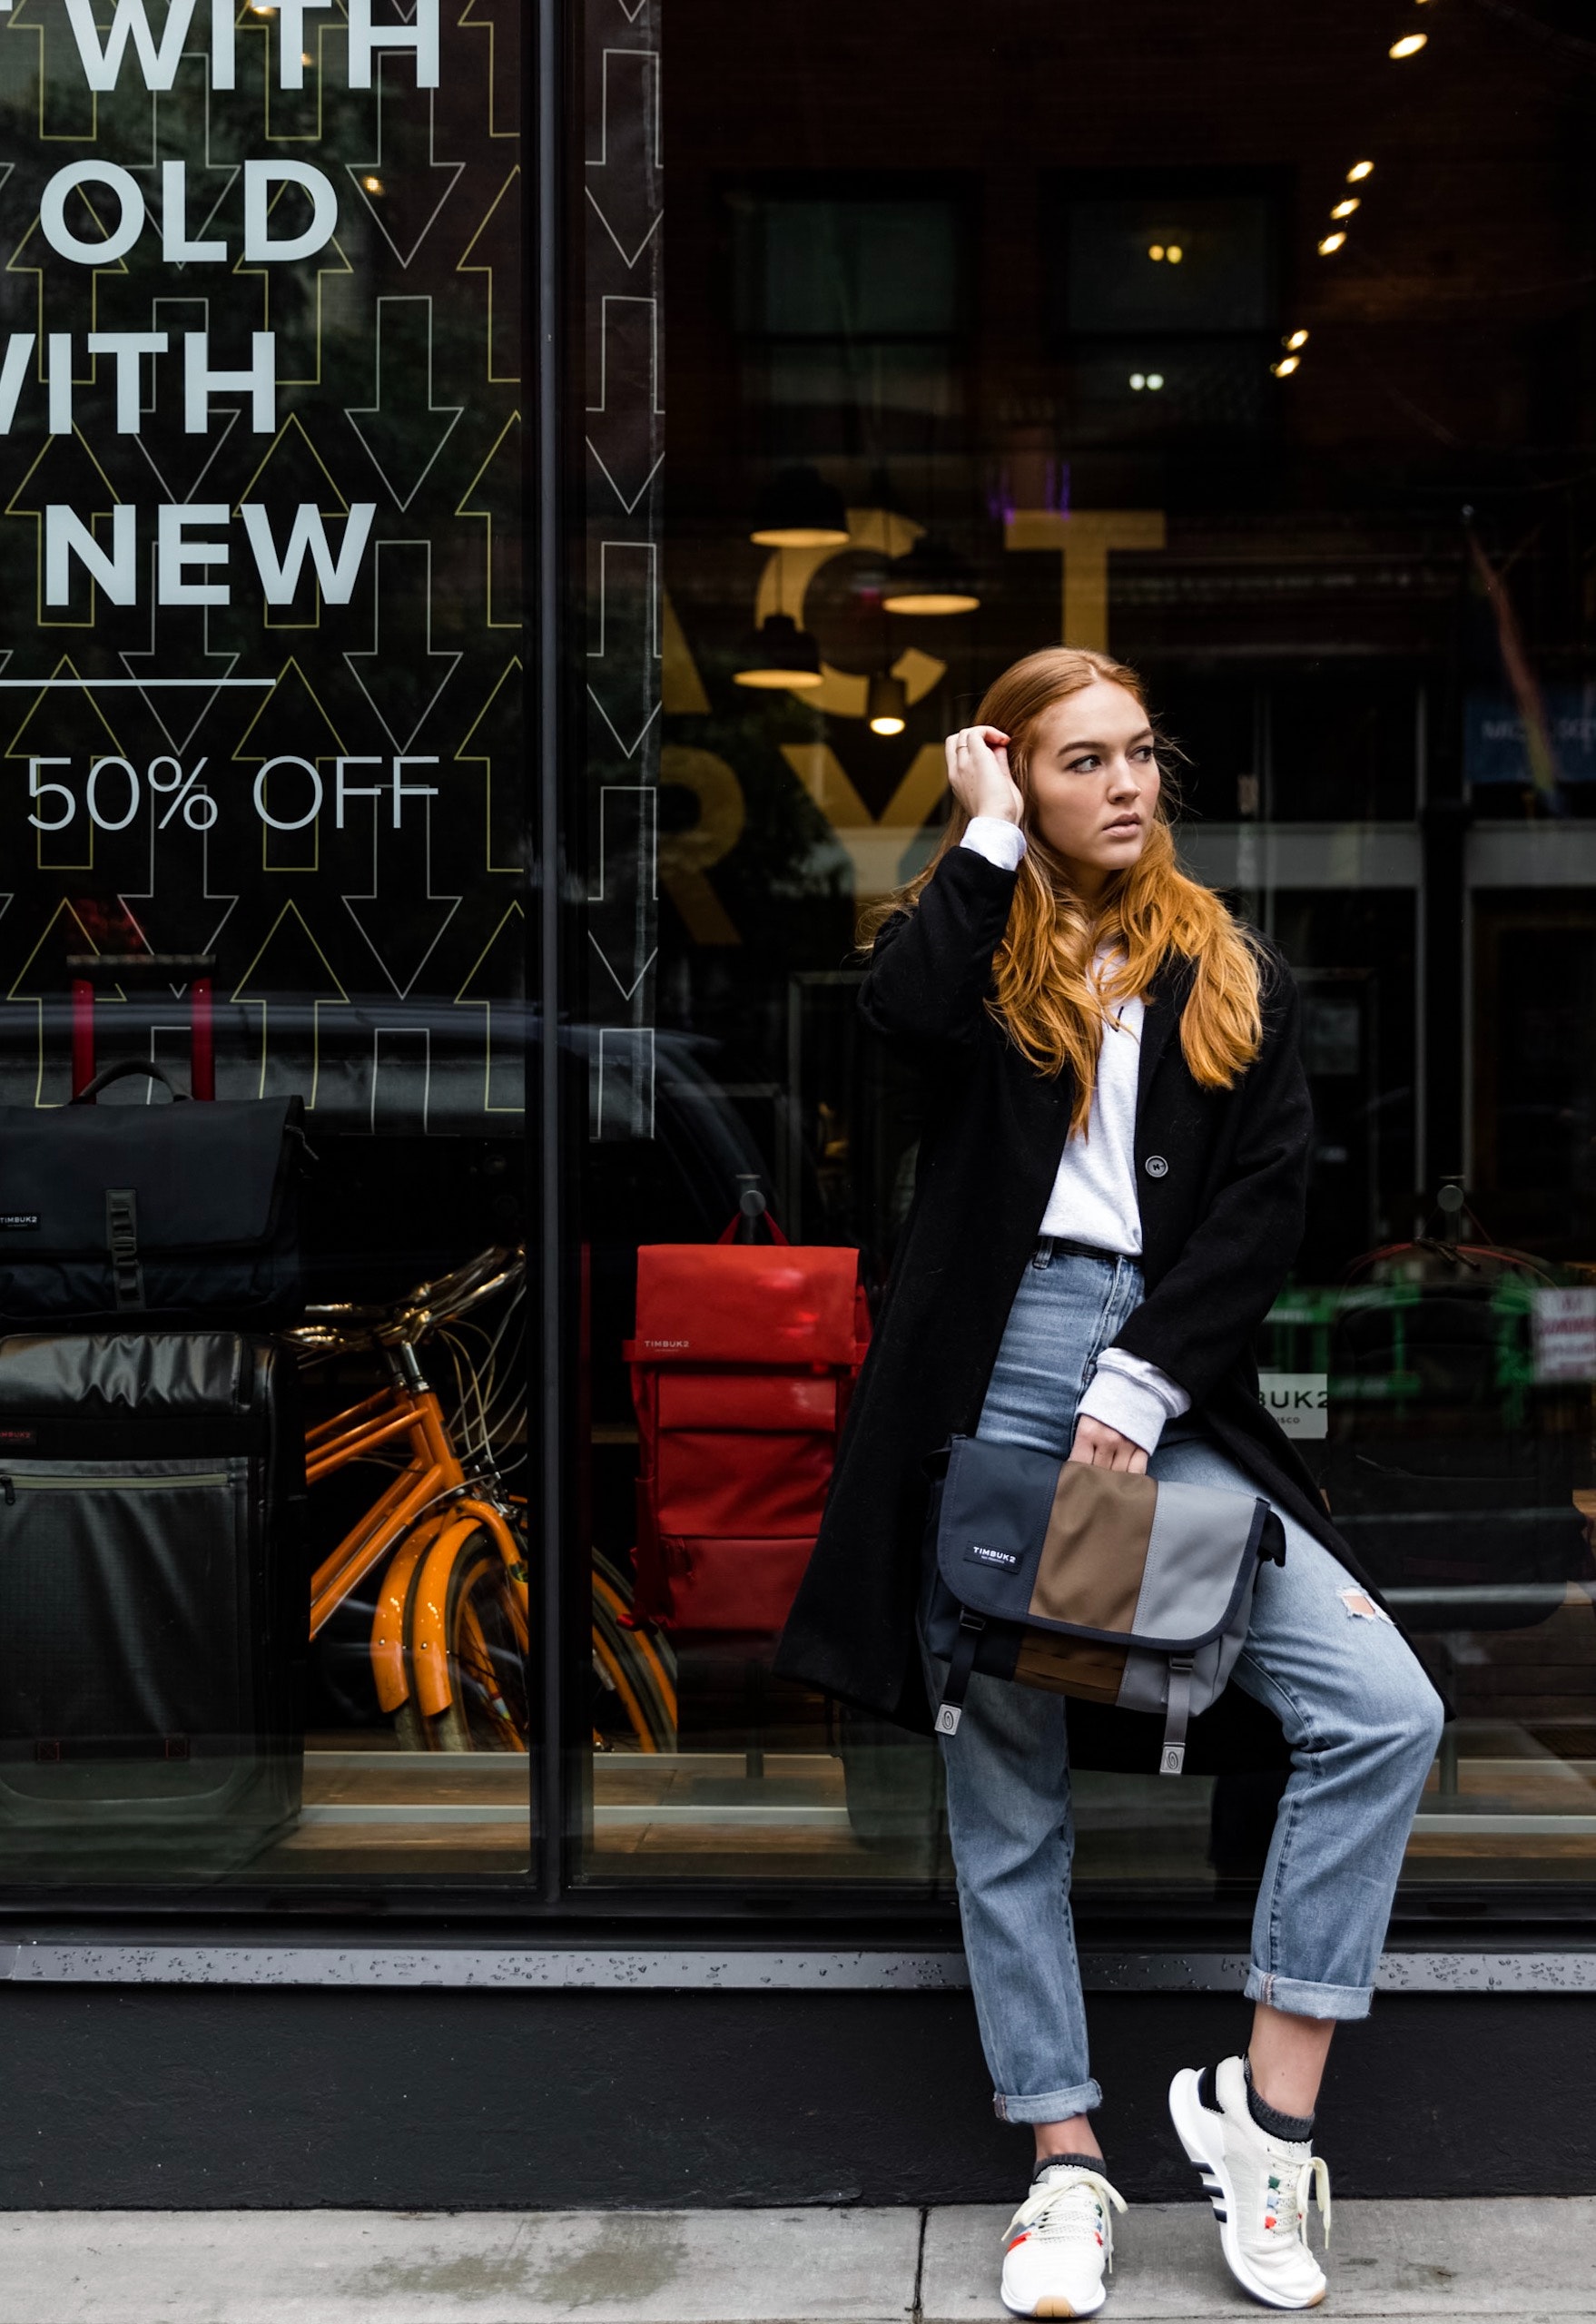
infrastructure, road, fashion, outerwear, shoe, street, girl